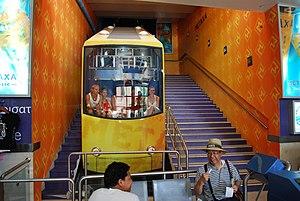
Le funiculaire du Lycabette à Athènes.